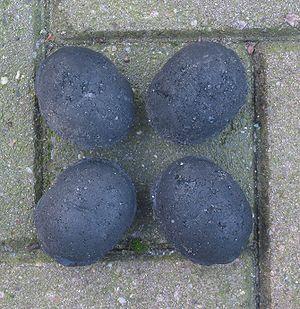
Une briquette est un conditionnement d'un matériau de combustion comme élément manipulable, commercialisé avec d'autres de même poids et forme, obtenus par moulage sous pression d'une ressource naturelle préalablement broyée. Si la forme est très petite, on parle en français de pellets.